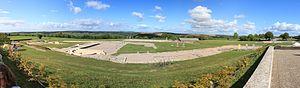
Site d'Alésia, Alise-Sainte-Reine, Côte-d'Or, Bourgogne, FRANCE